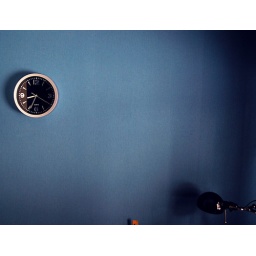
The wall above my desktop. Oh, and the clock doesn't work.